Pujun Beilu station

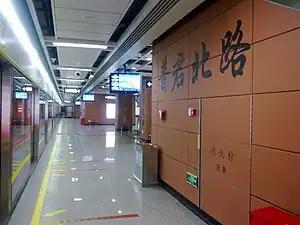

Pujun Beilu Station is a metro station on the Guangfo Line (FMetro Line 1). located under Zhaoxiang Road just west of its junction Pujun North Road and Shidongxia Road in the Chancheng District of Foshan, near Zhaoxiang Park and the Guangdong Cantonese Opera Museum. It was completed on 3November 2010.